Beanfield Theatre

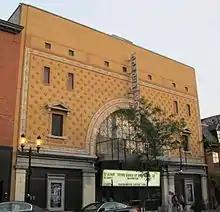
The Beanfield Theatre, located on Rue Notre-Dame Ouest in Montreal.

The Beanfield Theatre (previously known as Corona Theatre), in Montreal, Quebec, Canada is located at 2490 Rue Notre-Dame Ouest in the Little Burgundy neighbourhood of the borough of Le Sud-Ouest.